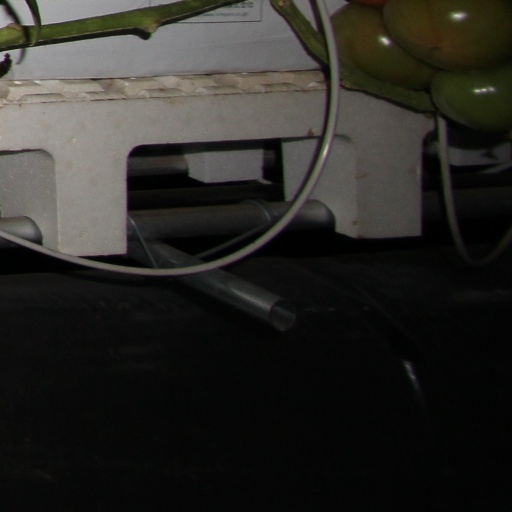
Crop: tomato